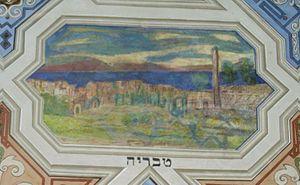
La synagogue Kupa de Cracovie est située à Kazimierz, quartier de Cracovie en Pologne, au 8 rue Jonathan Warschauer. C'est la dernière synagogue construite dans ce quartier qui était avant la Seconde Guerre mondiale à majorité juive. Elle était aussi dénommée la synagogue de l'hôpital en raison de sa proximité avec l'ancien hôpital juif, mais aussi péjorativement la synagogue des pauvres, car elle avait comme fidèles les membres les plus pauvres de la communauté juive.